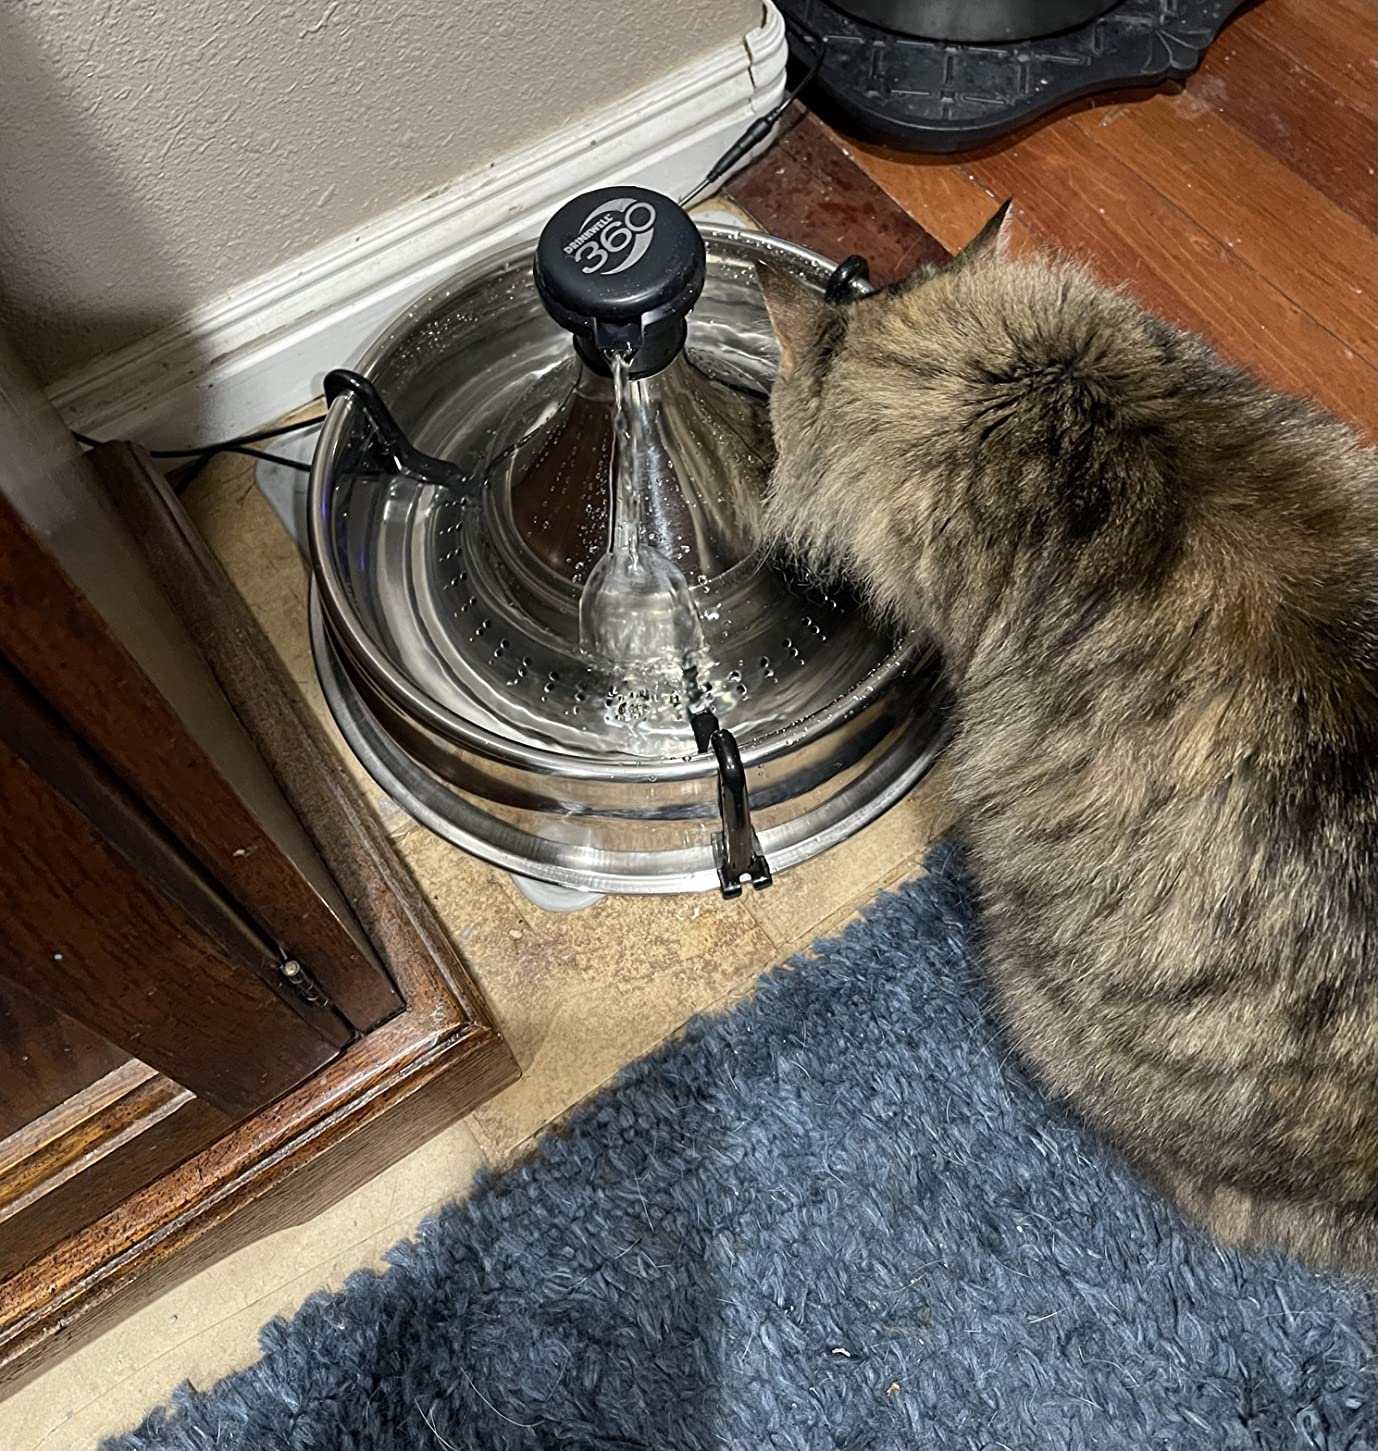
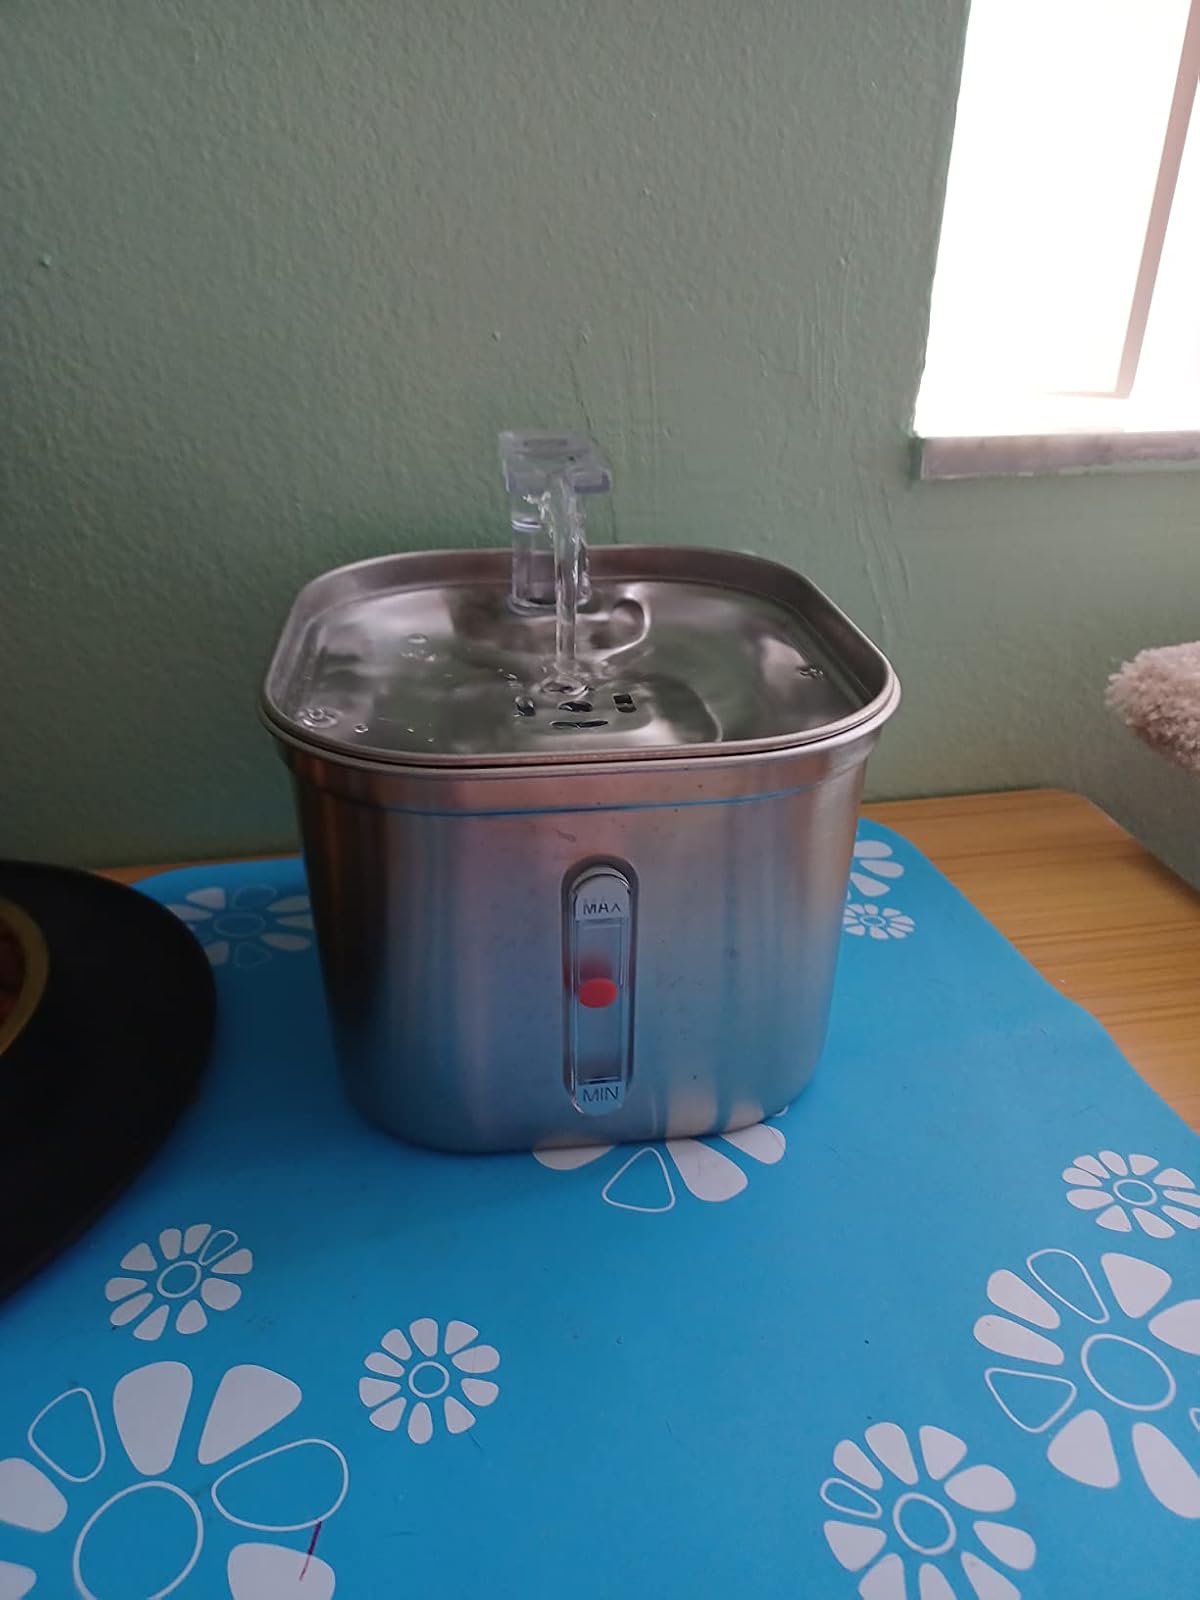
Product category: items_bowl
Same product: no